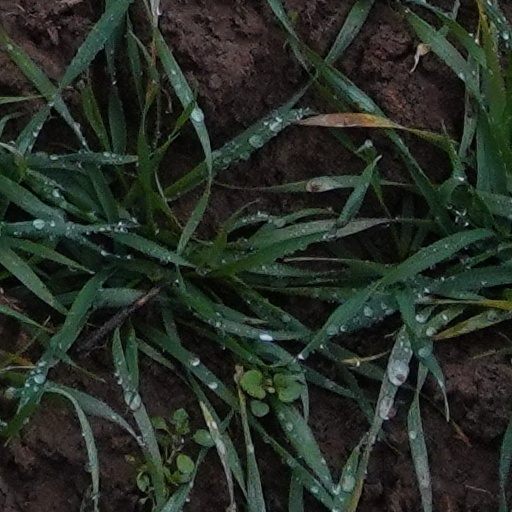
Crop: wheat